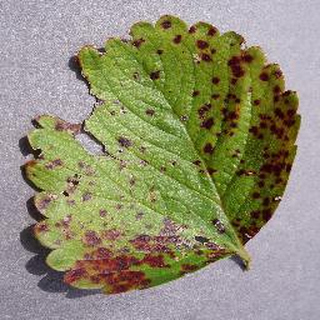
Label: strawberry_leaf_scorch